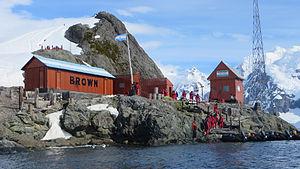
La base Amiral Brown est une base antarctique argentine et une station de recherche scientifique, nommée en l'honneur de l'amiral William Brown, le « père » de la Marine argentine.